Mark Zagunis

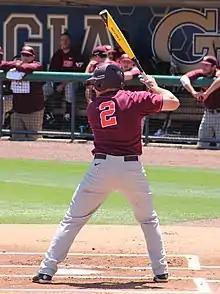
Zagunis at Virginia Tech in 2014

Mark Raymond Zagunis (born February 5, 1993) is an American former professional baseball outfielder. He played in Major League Baseball (MLB) for the Chicago Cubs. Prior to his professional career, Zagunis attended Virginia Tech and played college baseball for the Virginia Tech Hokies.